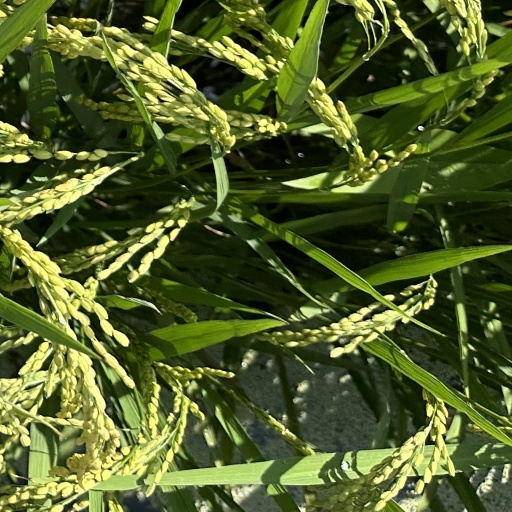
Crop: rice